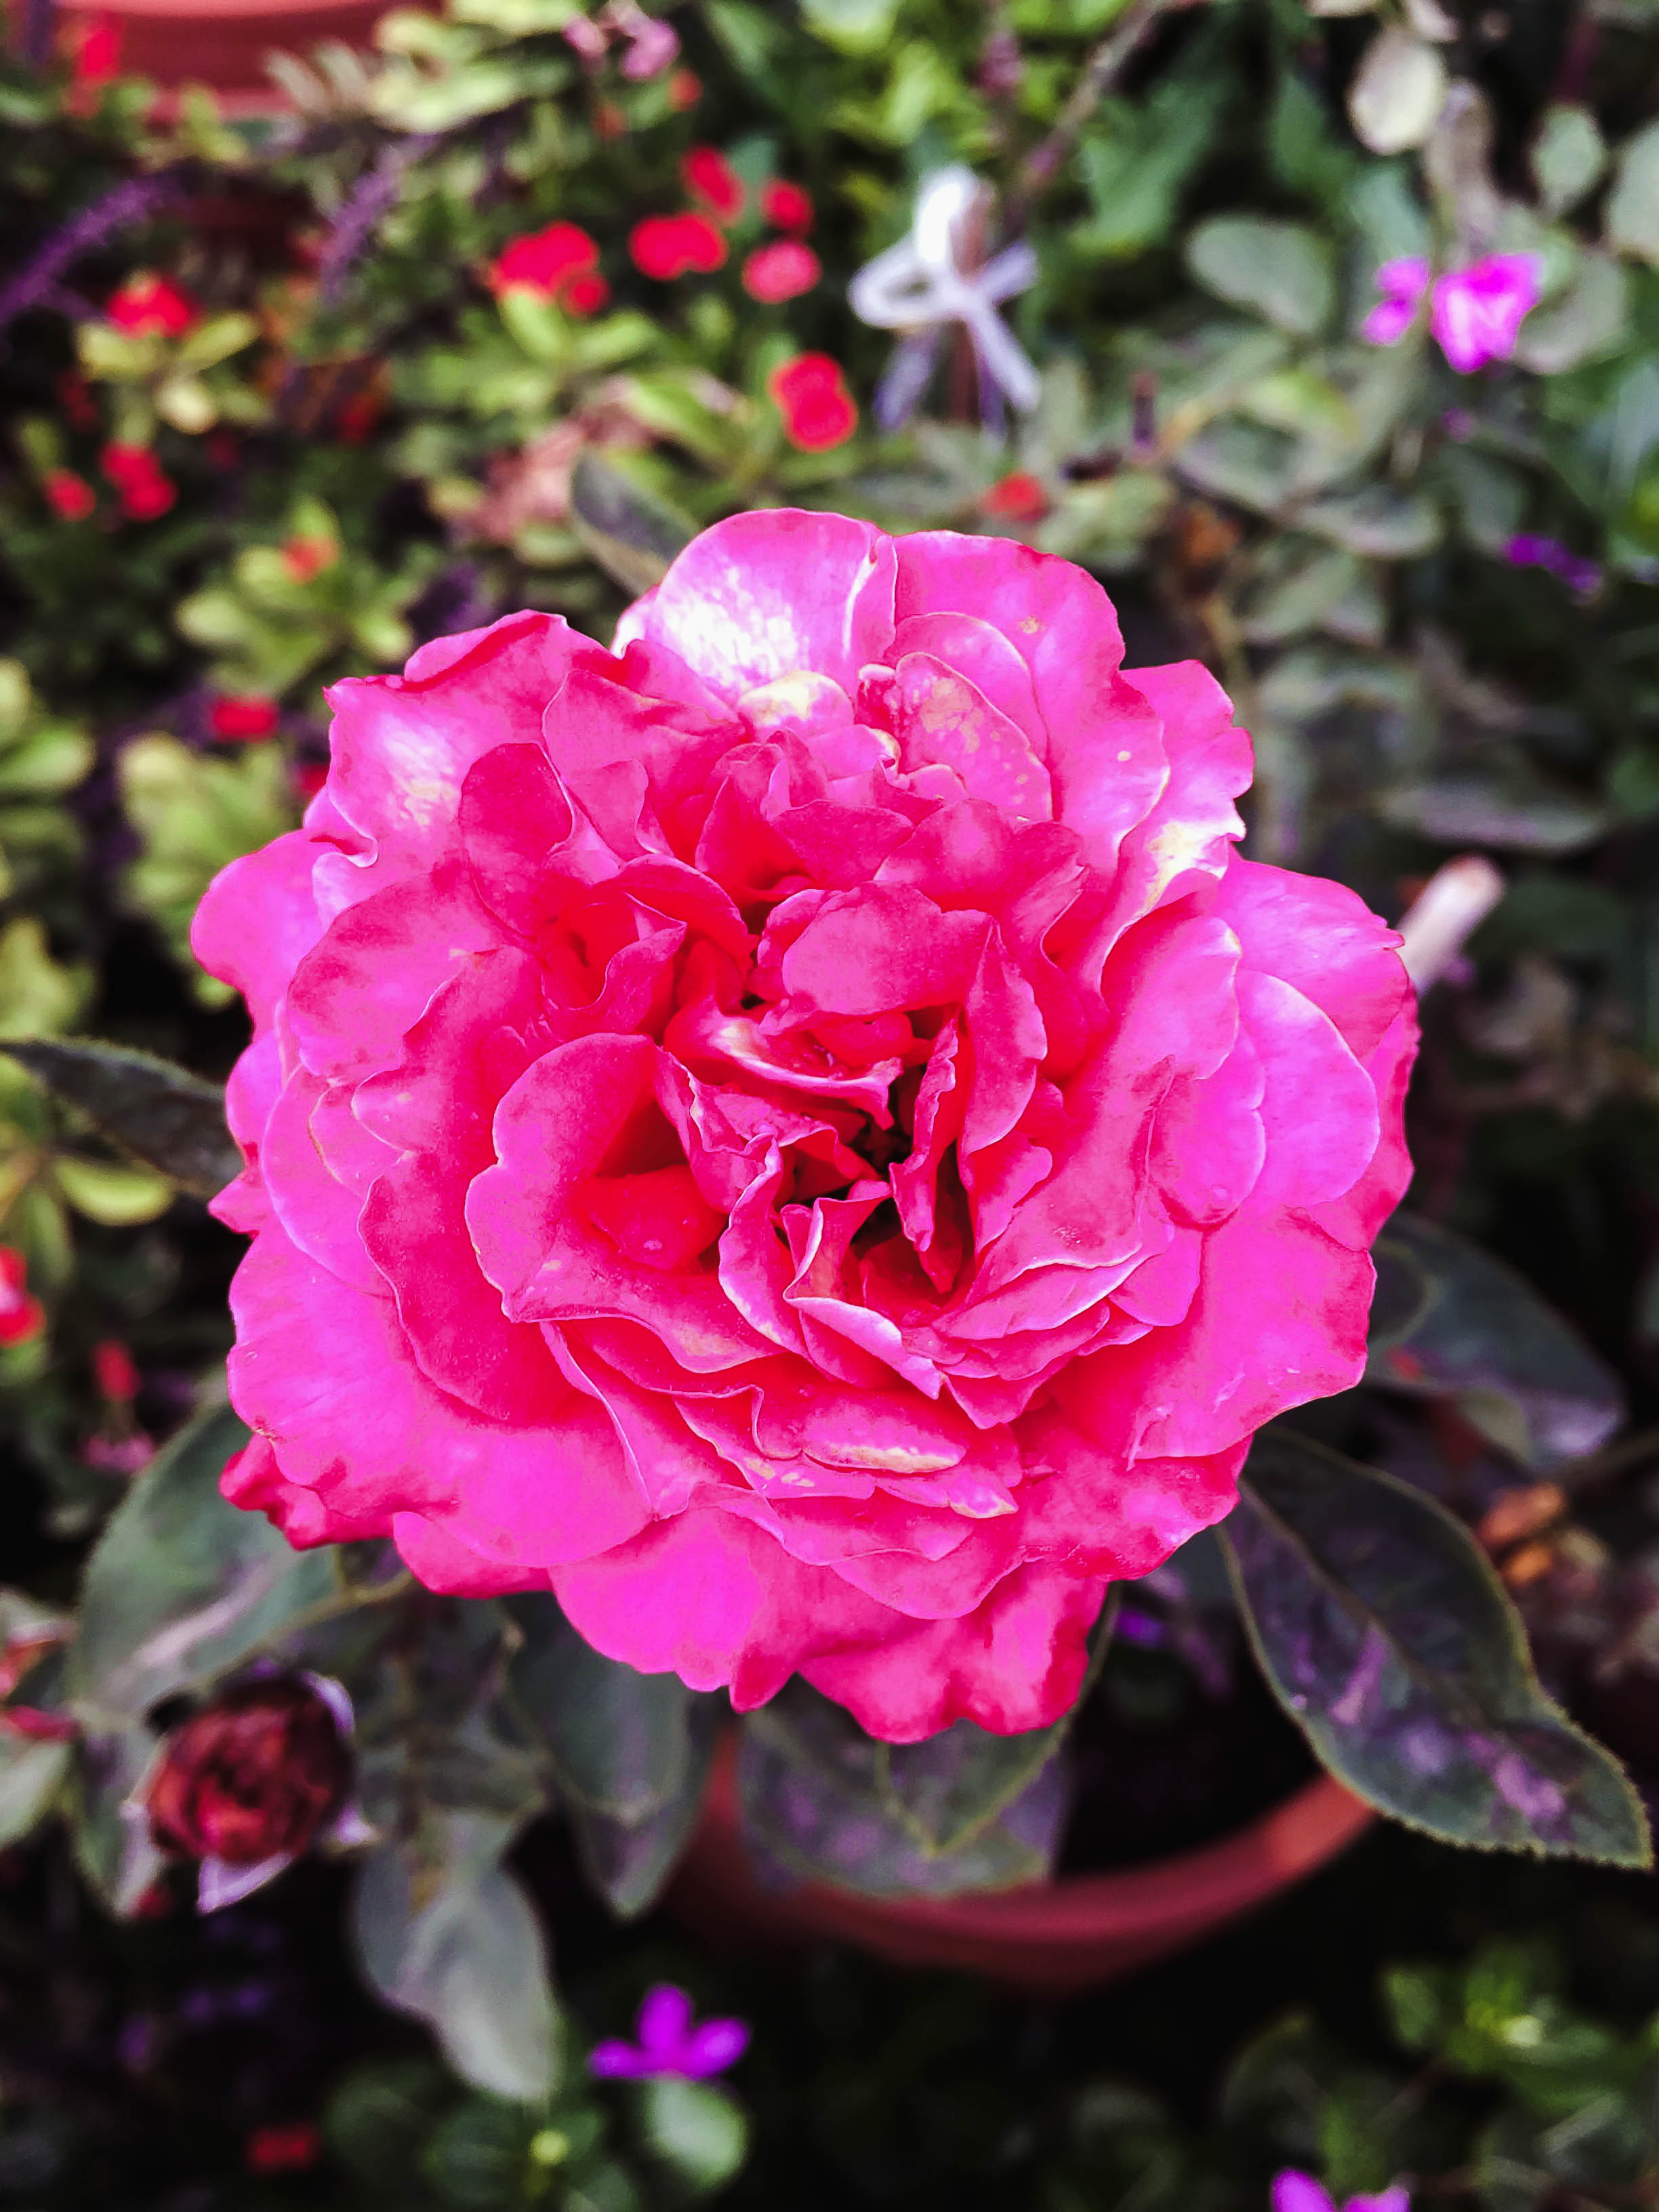
pink, rose, flower, plant, rose family, flowering plant, floribunda, garden roses, rosa centifolia, shrub, flora, petal, rose order, azalea, annual plant, japanese camellia, china rose, rosa wichuraiana, pink family, camellia sasanqua, camellia, rosa gallica, rhododendron, theaceae